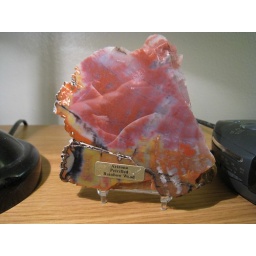
A rock from the petrified forest near Sun Valley, AZ.